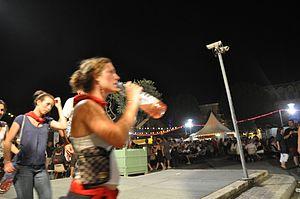
Du rosé de pays au goulot lors de la Feria de Béziers
La feria de Béziers, qui se tient à la mi-août, est l'un des plus grands évènements de l'été en Occitanie. Près d'un million de personnes s'y donnent rendez-vous chaque année. Fondée en 1968, elle est l'héritière des premières novilladas et corridas qui se sont déroulées dans les arènes de Béziers depuis 1897. Actuellement l'interdiction des corridas en Catalogne, et en particulier à Barcelone, attire de plus en plus à cette feria estivale les aficionados catalans.